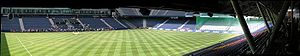
FC Red Bull Salzburg
Stadion Wals-Siezenheim
Red Bull Salzburg er en østrigsk fodboldklub fra Salzburg som spiller i den øverste liga i Østrig, Bundesligaen. Navnet var oprindelig SV Austria Salzburg, men klubben blev opkøbt i 2005 af Red Bull.